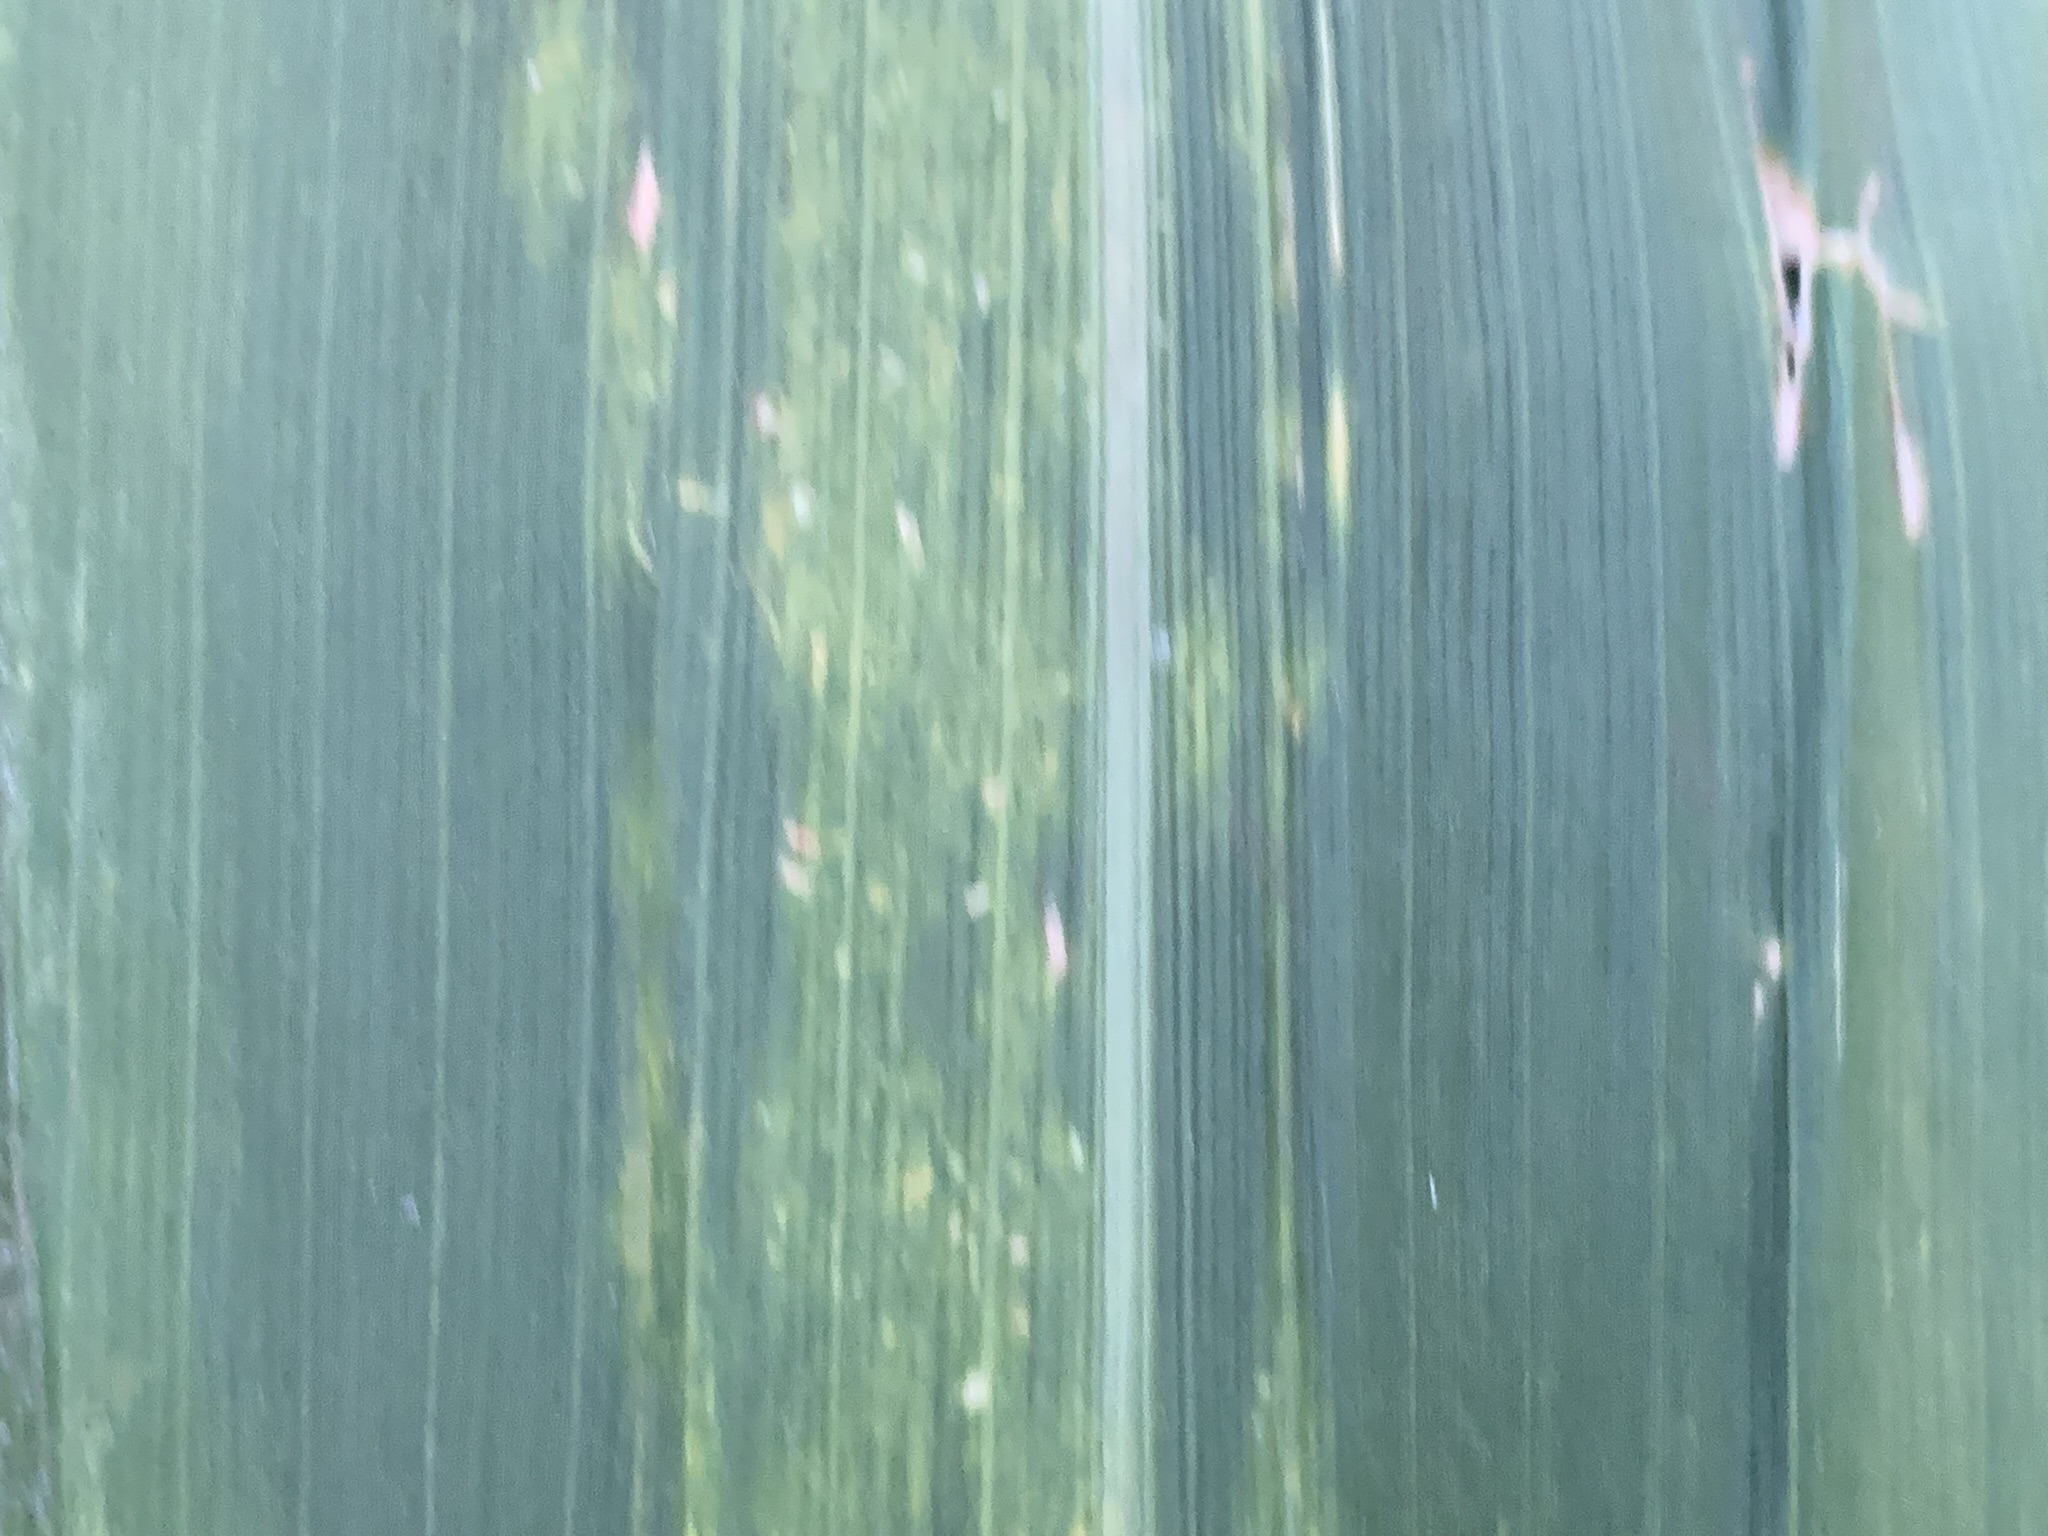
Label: MLN